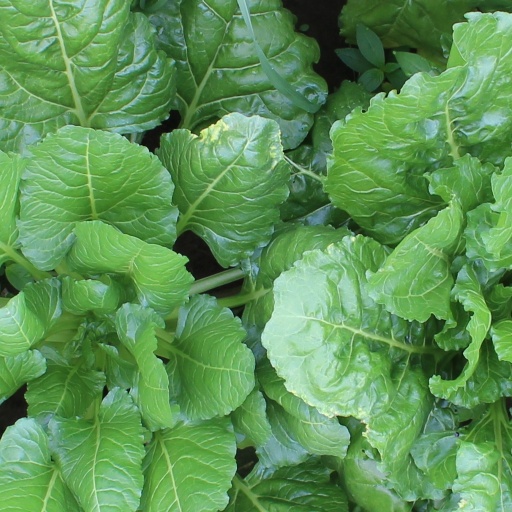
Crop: sugar beet